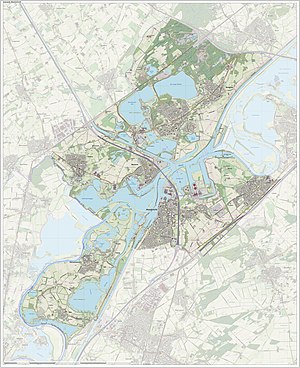
Maasgouw
Maasgouw er en kommune og en by, beliggende i den sydlige provins Limburg i Nederlandene. Kommunens areal er på 57,99 km², og indbyggertallet er på 23.737 pr. 1. april 2016.